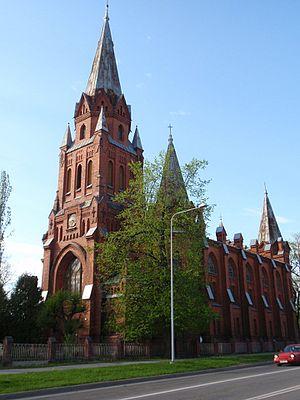
Une église est un édifice religieux dont le rôle principal est de faciliter le rassemblement d'une communauté chrétienne. Son érection est commanditée par le clergé, financée par les dons ou les dîmes imposées aux laïcs, réalisée par les artistes et artisans. Sa construction obéit à un ordonnancement architectural évoluant au fil des siècles selon son importance et sa fonction. Son entretien est dévolu au pouvoir religieux ou aux pouvoirs publics selon les pays et la conservation des plus remarquables est prise en charge au titre des différentes politiques de protection du patrimoine culturel.